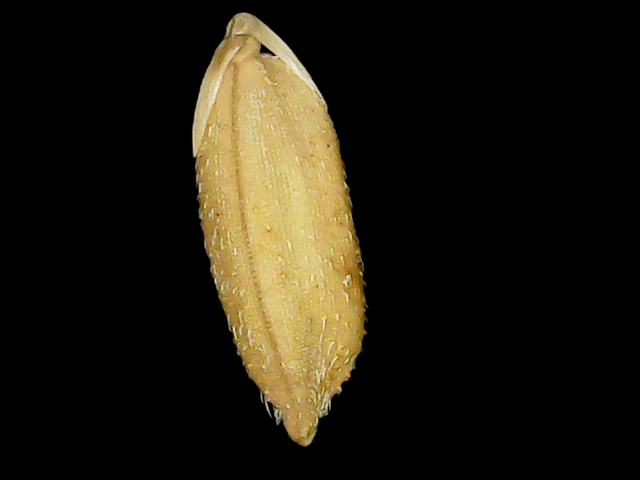
Rice variety: Bd51